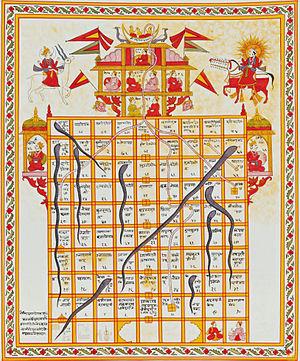
Serpents et échelles ou le jeu de l'échelle est un jeu de société populaire consistant à déplacer les jetons sur un tableau de cases avec un dé en espérant monter les échelles et éviter de trébucher sur les serpents.